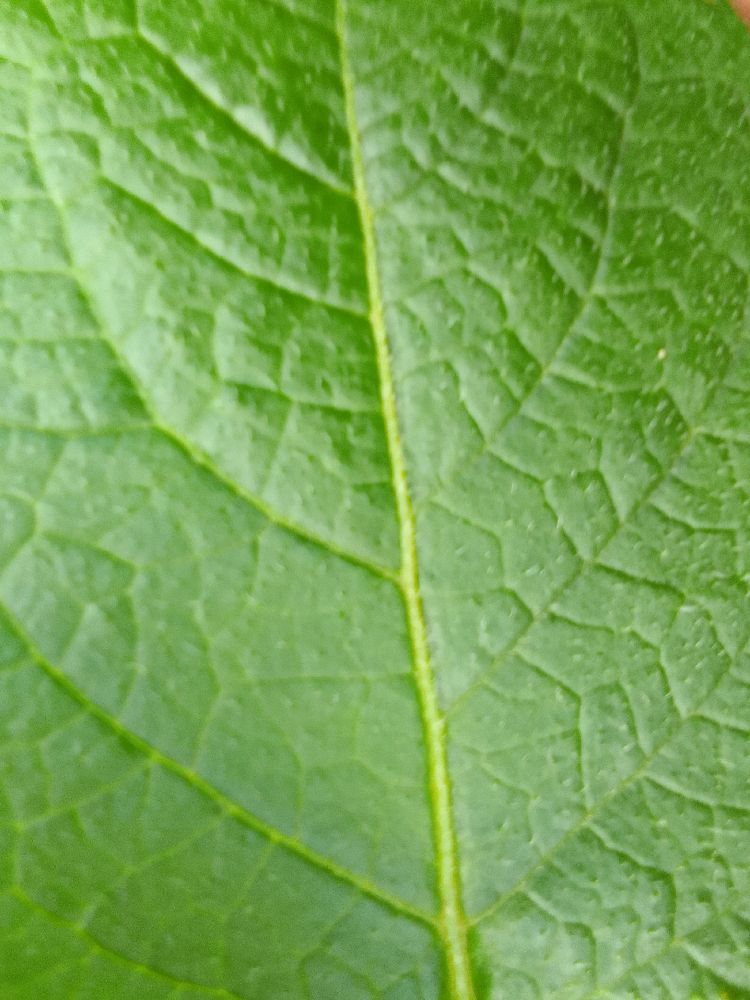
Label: Healthy